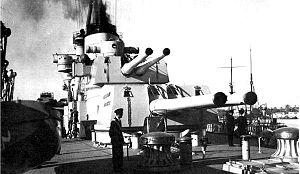
La classe Trento est une classe de croiseurs lourds de la Regia Marina, construits à la fin des années 1920. Les trois navires initiaux, le Trento, le Trieste et le Bolzano, sacrifient le blindage au profit de la rapidité et sont donc relativement peu cuirassés par rapport aux autres navires de mêmes dimensions. Durant la Seconde Guerre mondiale, les trois croiseurs participent à la plupart des batailles de la marine italienne telles que les batailles du cap Teulada, de Punta Stilo, de Tarente et du cap Matapan. Ils sont coulés entre 1942 et 1944. La classe Zara, construite au début des années 1930, succède à la classe Trento.
Le croiseur Bolzano est un croiseur lourd de la Regia Marina faisant partie de la Classe Trento. Sa construction débuta à Gênes en 1930, soit cinq ans après les autres croiseurs de sa classe. Il fut coulé en 1944.